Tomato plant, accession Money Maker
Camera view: horizontal (90 deg, fisheye); turntable rotation: 120 degrees
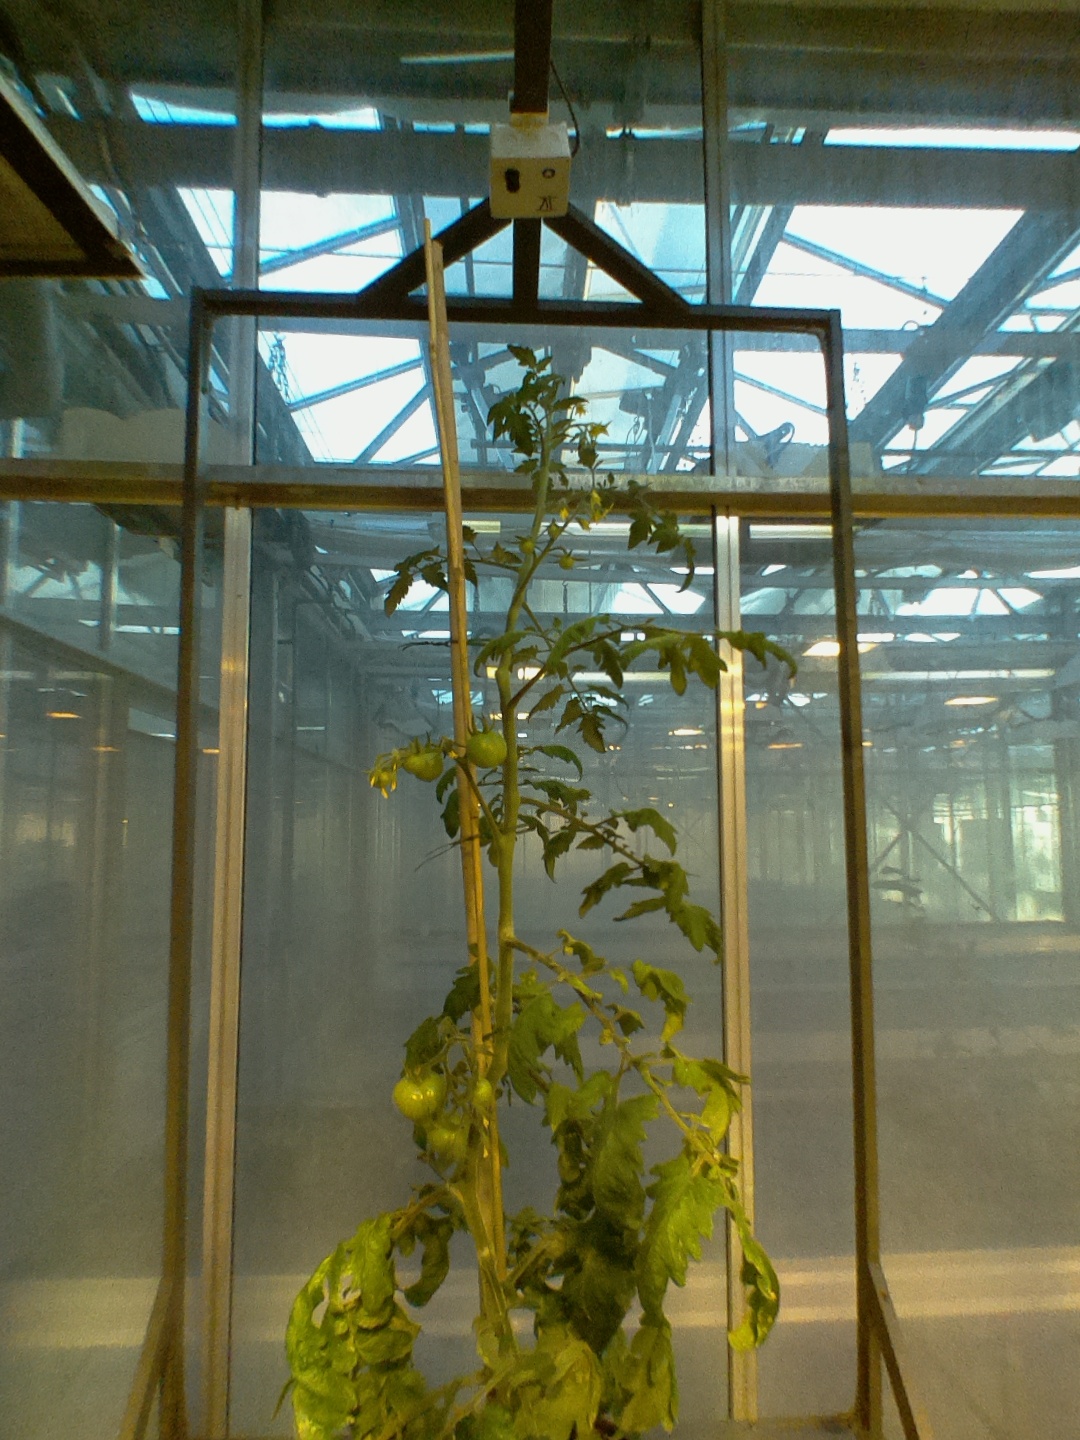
BBCH growth stage 75: 50%-60% of final fruit size